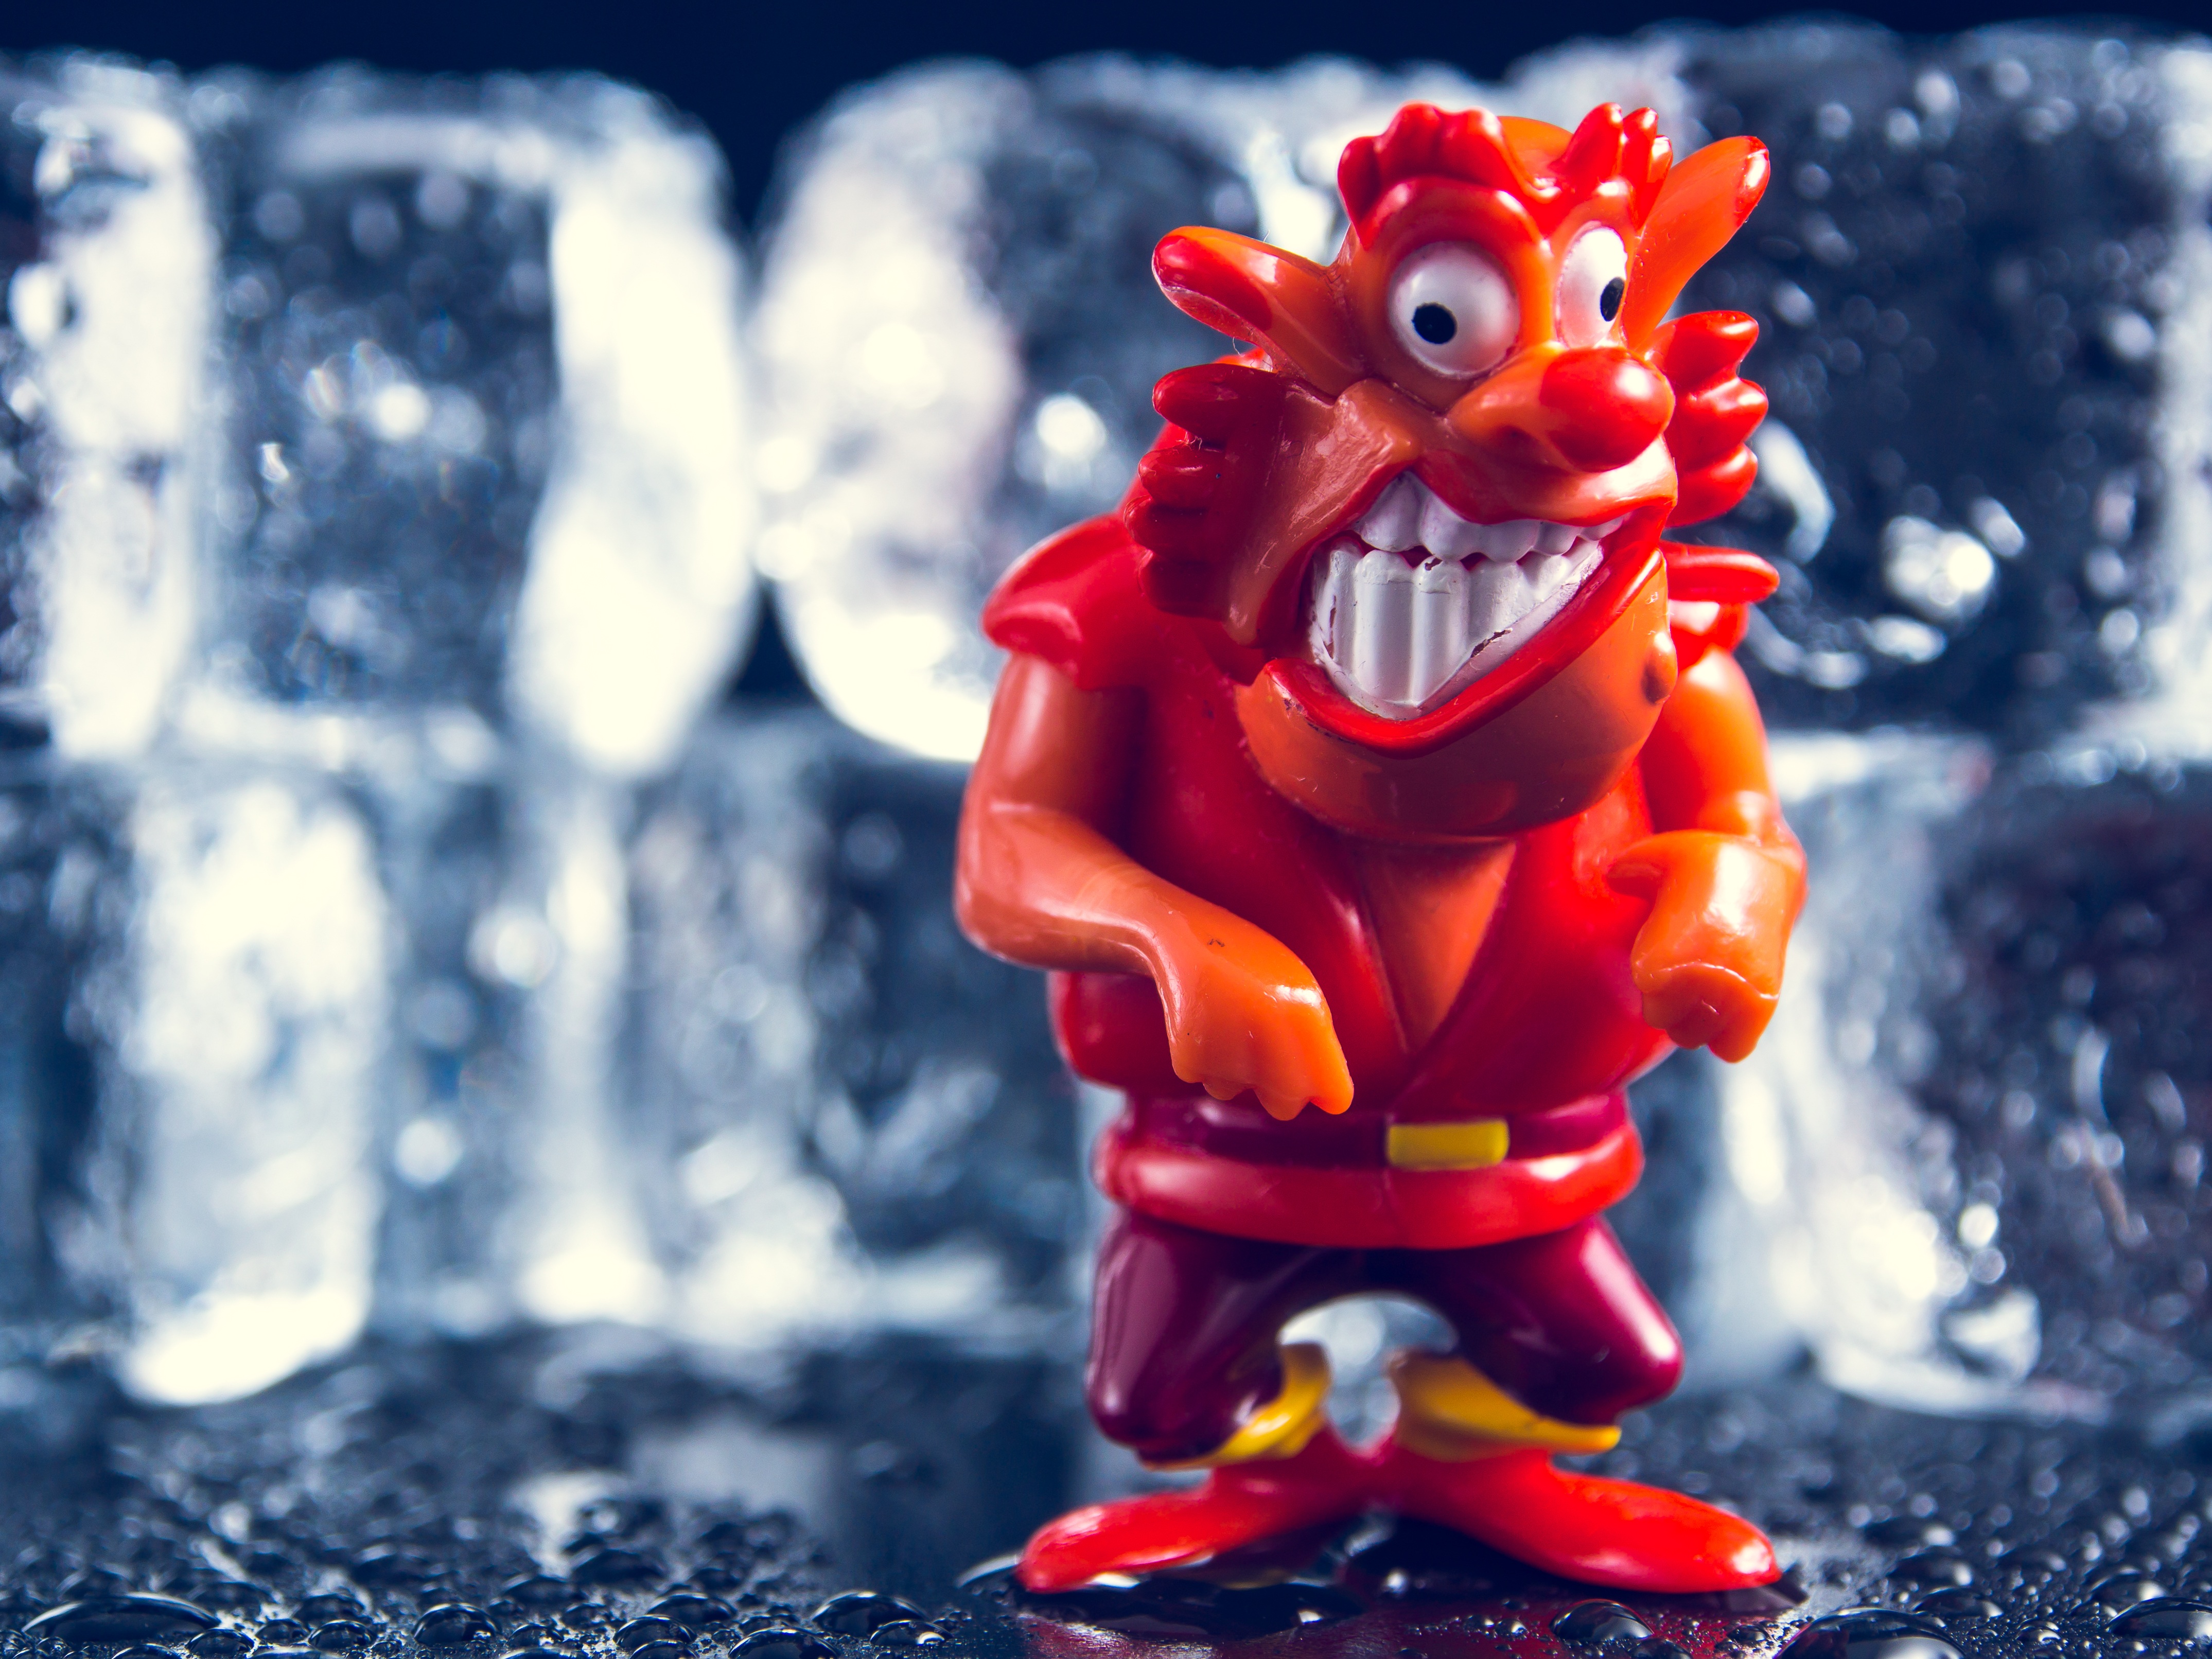
water, cold, winter, drop, liquid, light, white, vintage, glass, dark, ice, model, reflection, red, macro, small, space, halloween, frozen, blue, craft, closeup, toy, bubble, miniature, scary, figure, cool, figurine, little, mini, cube, horror, action figure, devil, evil, fictional character